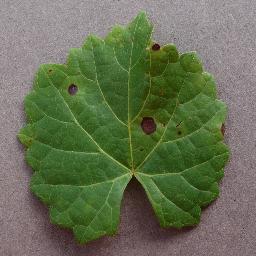
Label: Grape___Black_rot